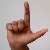
The image shows a hand gesture representing the letter 'L' in Indian Sign Language.